Albert B. Randall

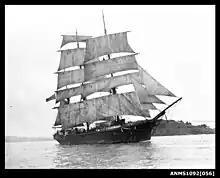
Barque underway with sails set

At the age of 17, Albert Randall embarked on his maritime journey as an ordinary seaman aboard the barque Obed Baxter, which was captained by a cousin of his. A square-rigger, it eventually went around the world. Over the following years, he gained extensive experience in Asiatic waters, serving as a ship's officer on army transports such as Burnside, Sedgwick, and Kilpatrick, voyaging to and from the Philippines and the West Indies. In Bahia he picked up a talking parrot he named "Barnacle Bill".